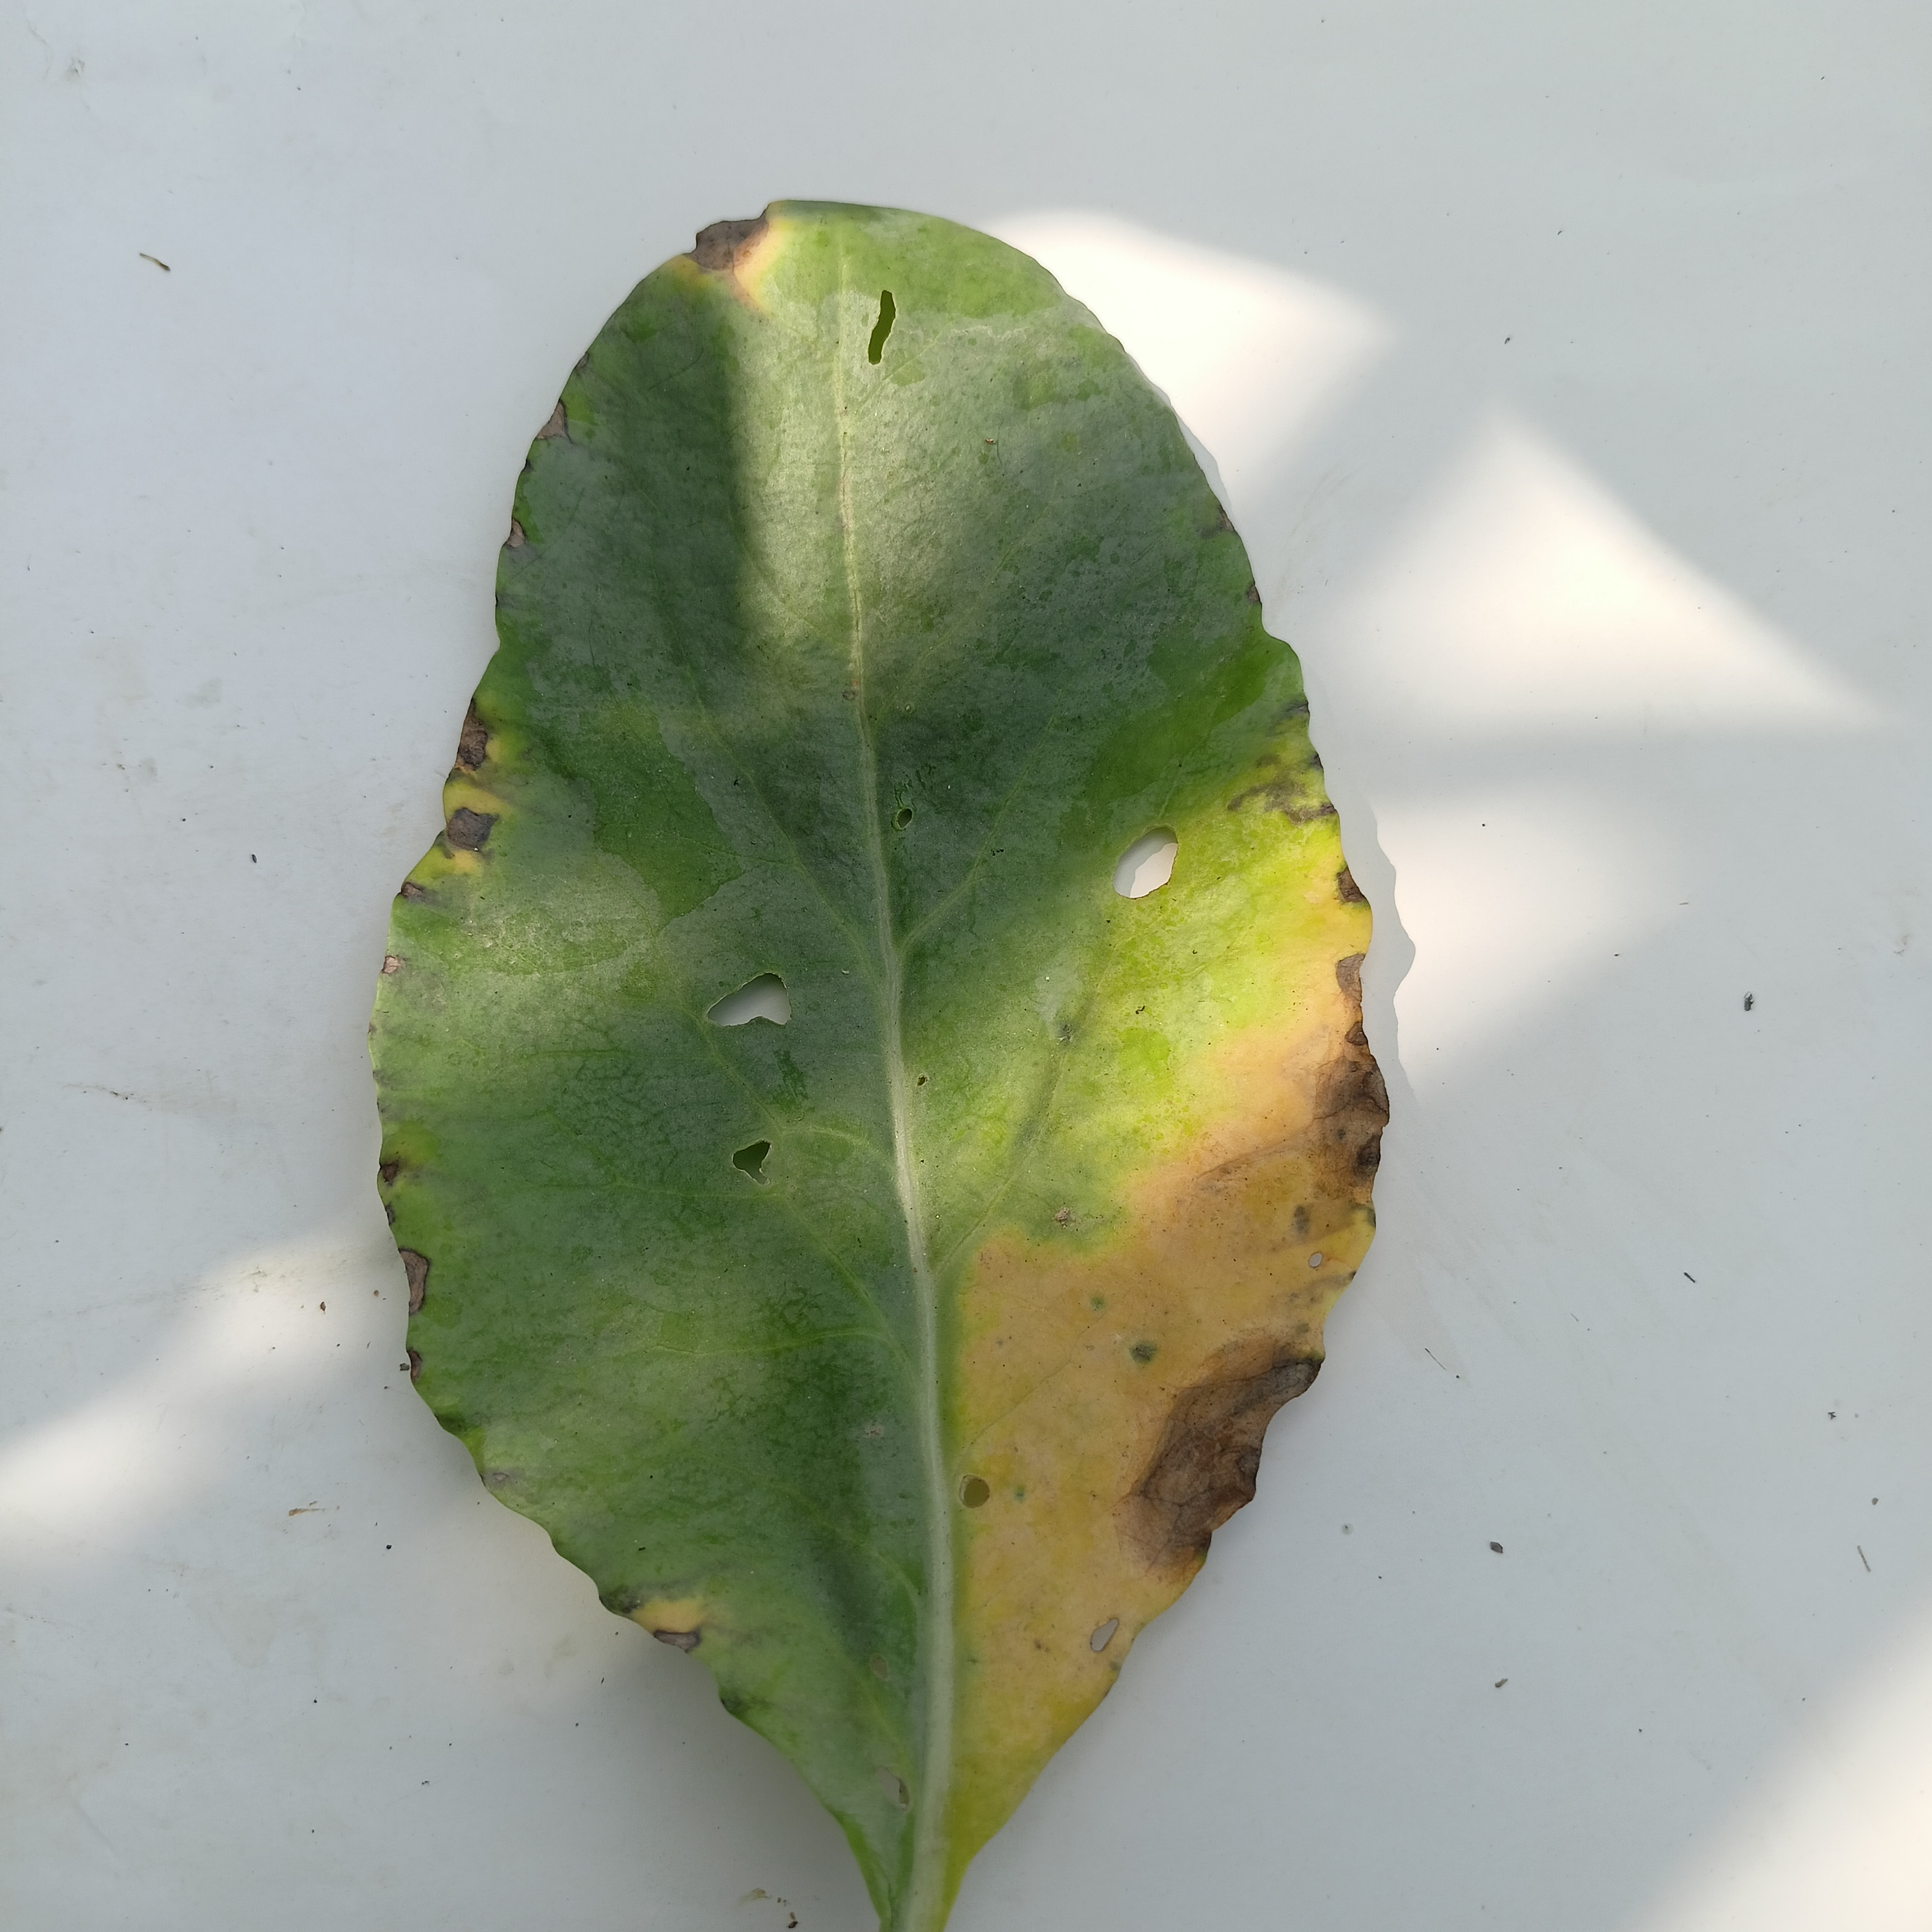
Label: Black Rot